Lichtenberg Castle (Palatinate)

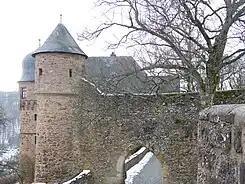
Lichtenberg Castle

In 1971 the castle was handed over by Rhineland-Palatinate to the district of Kusel, and restoration work began. Some of the restorations include the reconstruction of the tithe barn and the repair and roofing of the "bergfried".